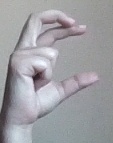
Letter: thal